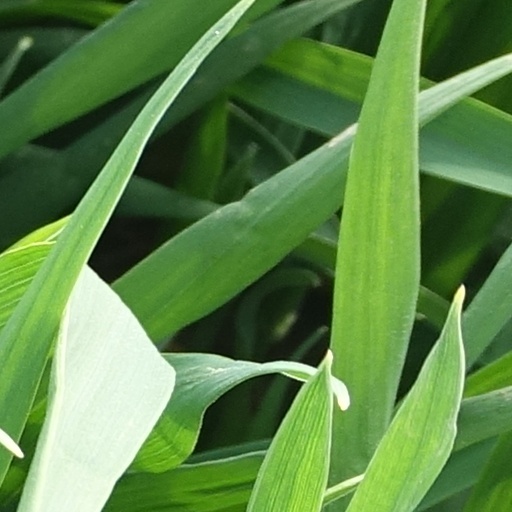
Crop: wheat